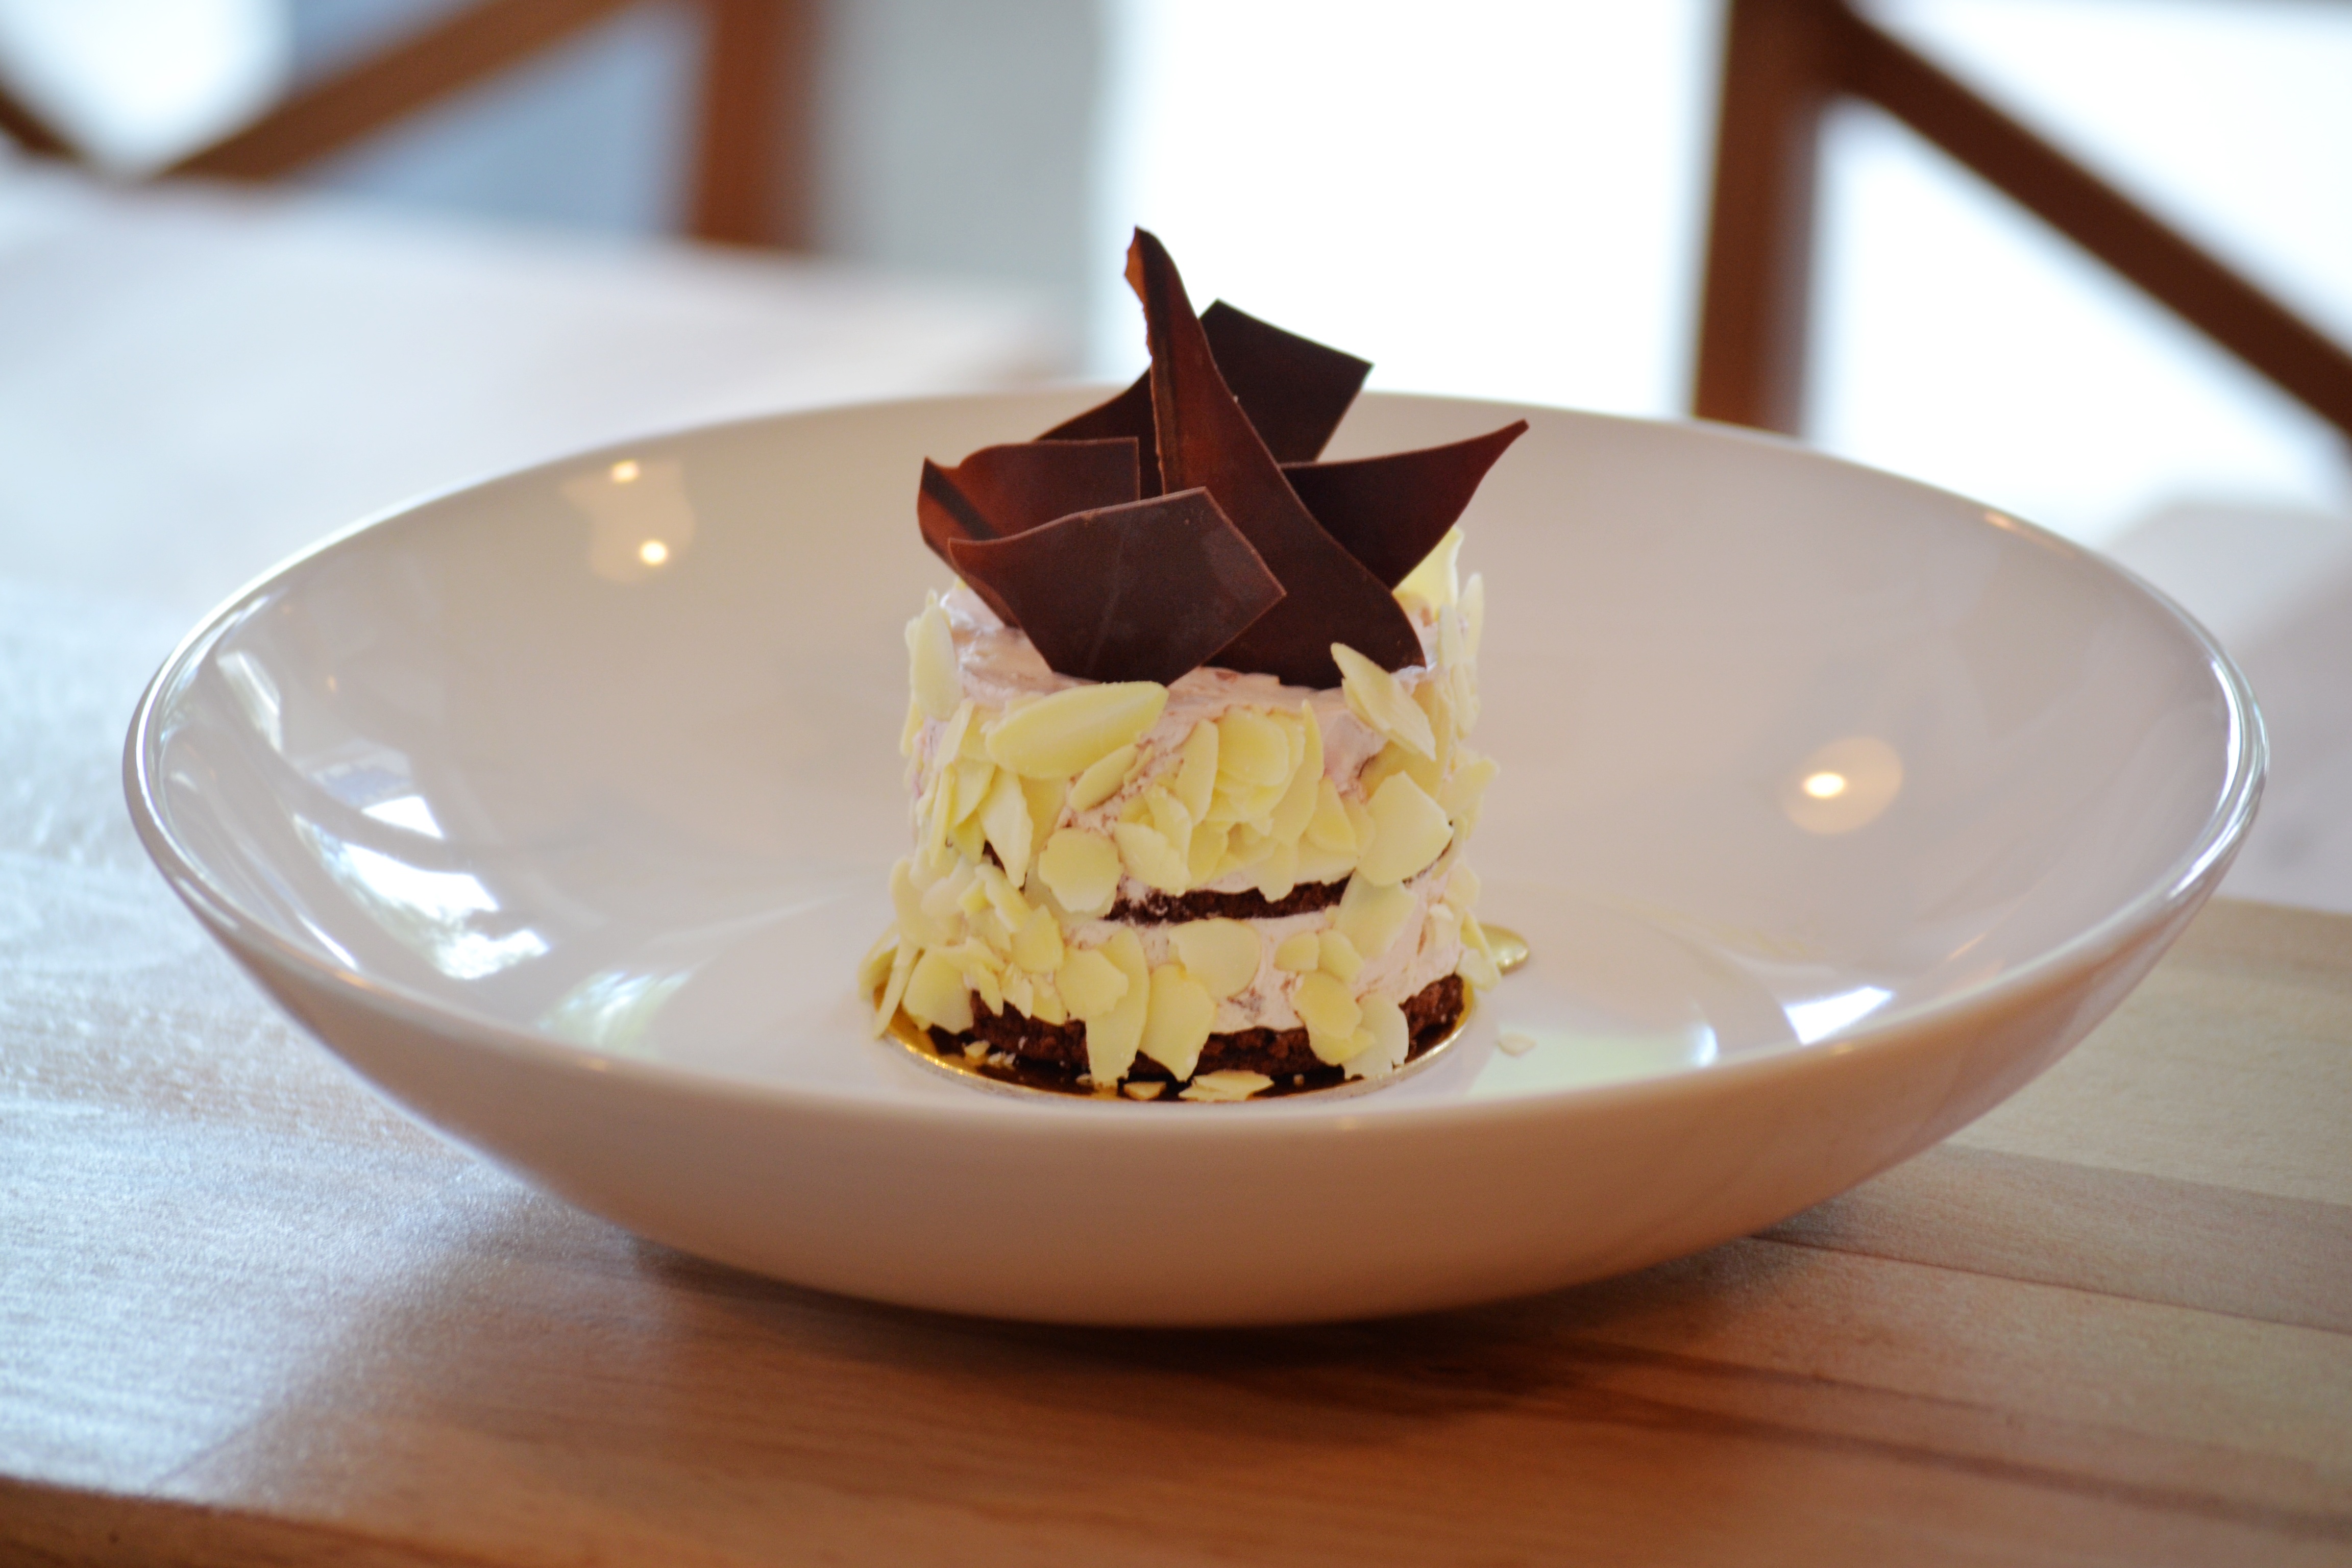
white, sweet, dark, dish, food, produce, plate, brown, chocolate, biscuit, gourmet, dessert, delicious, cake, slice, pie, bakery, chocolate cake, icing, tasty, piece, flavor, black forest cake, pudding, portion, cake slice, plated dessert